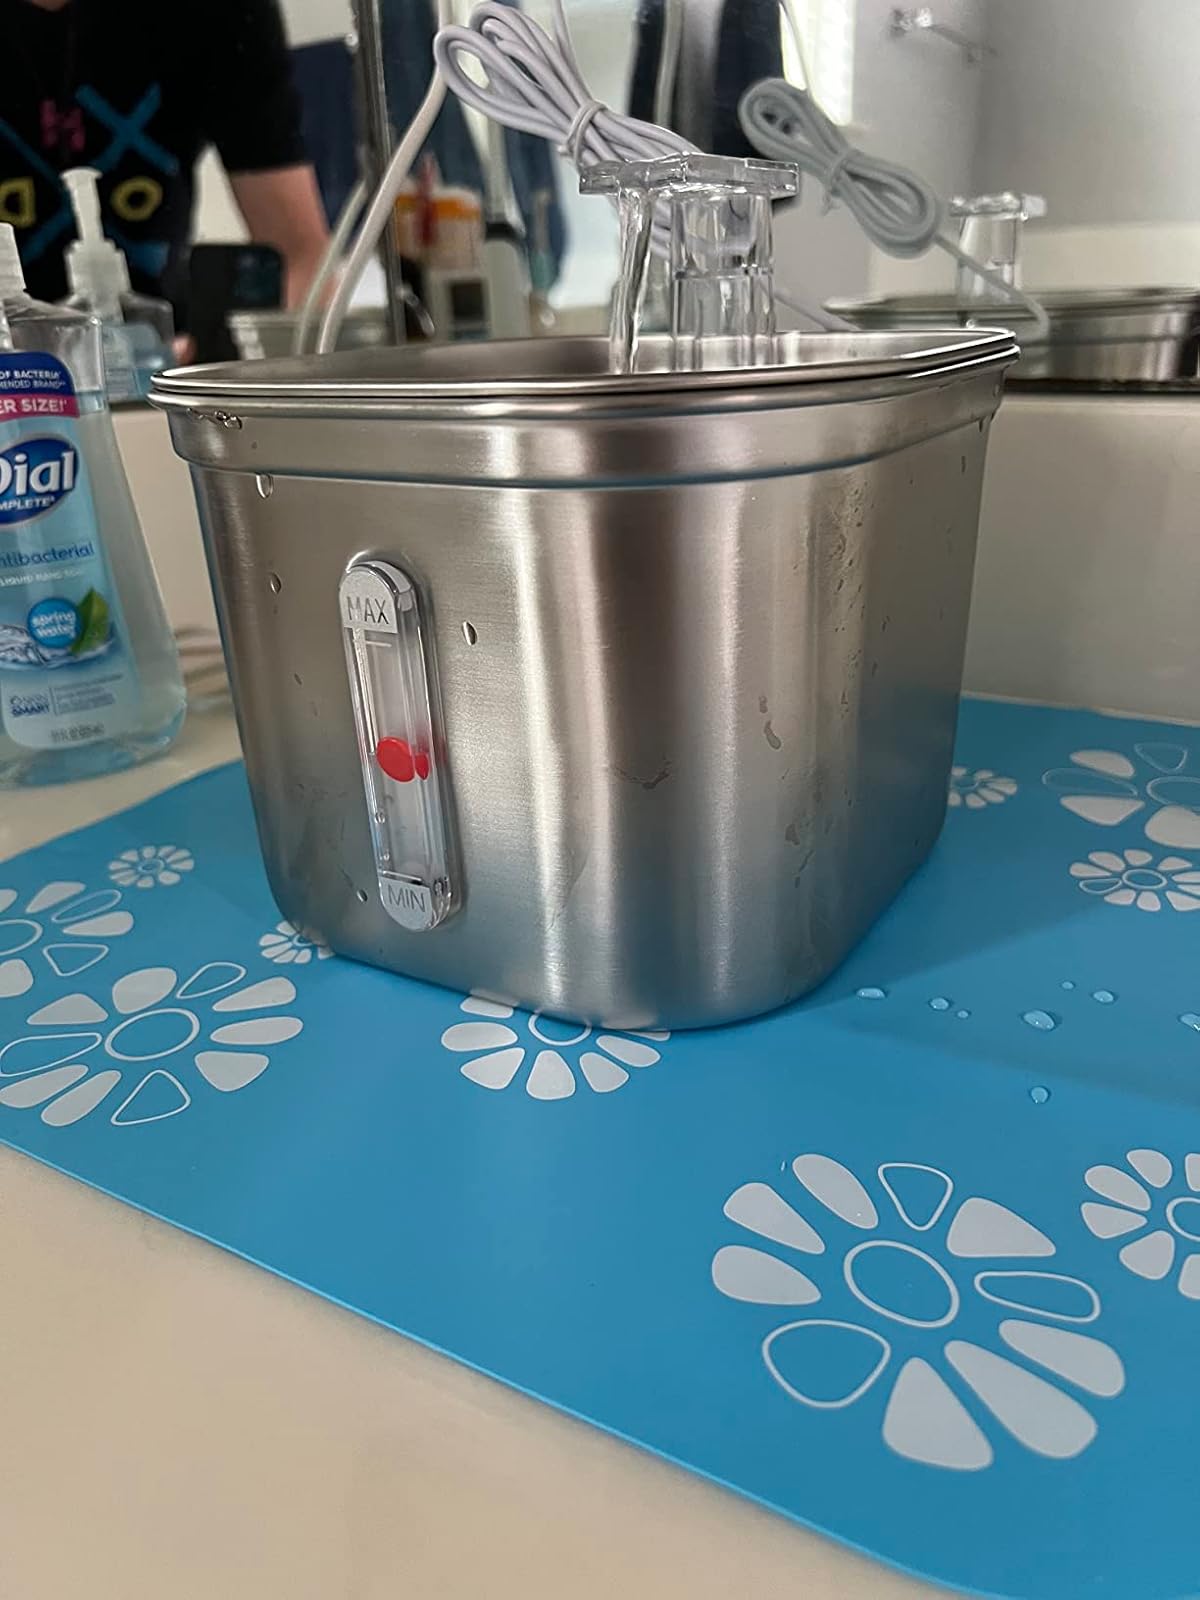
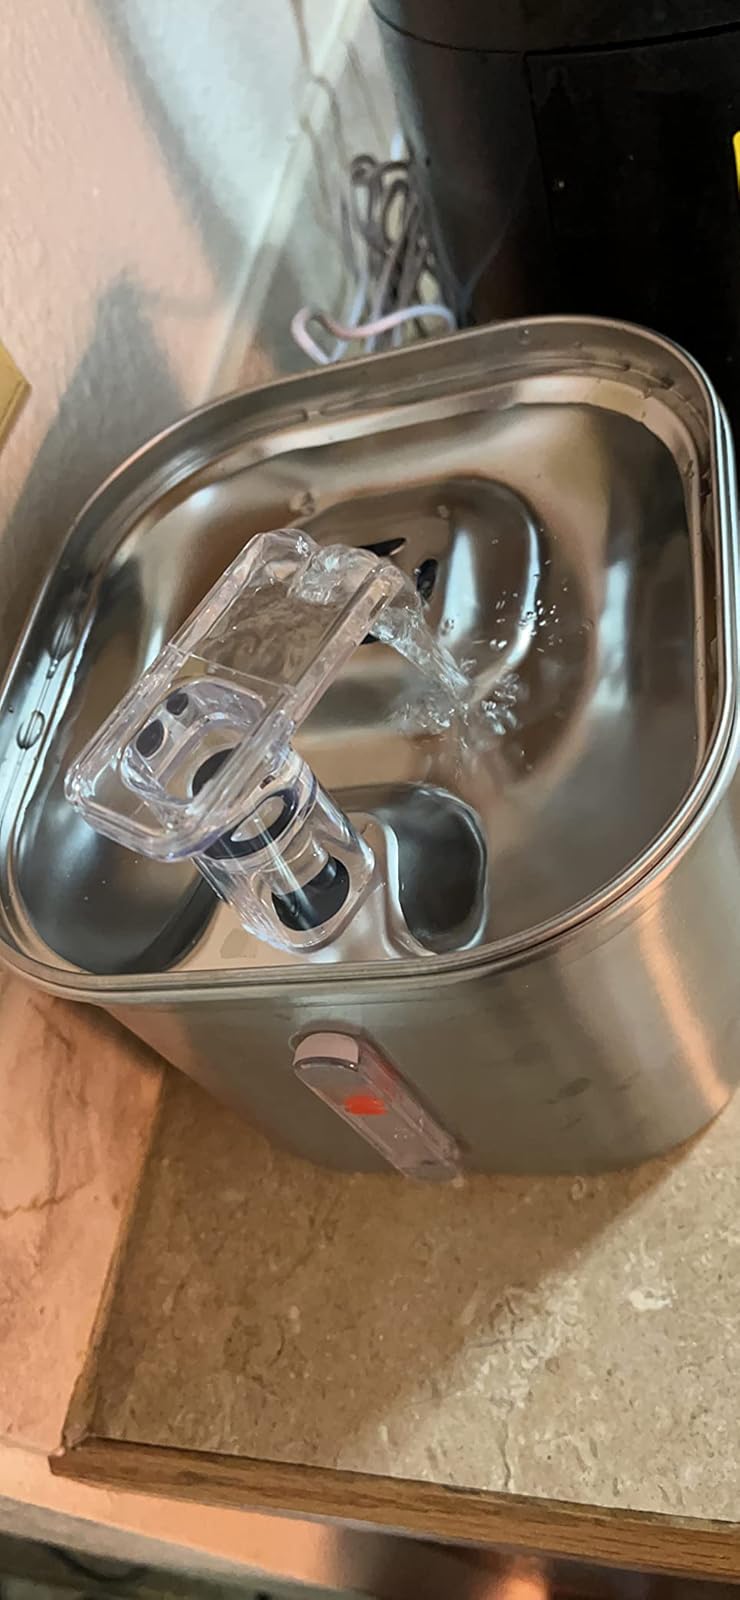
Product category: items_bowl
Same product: yes